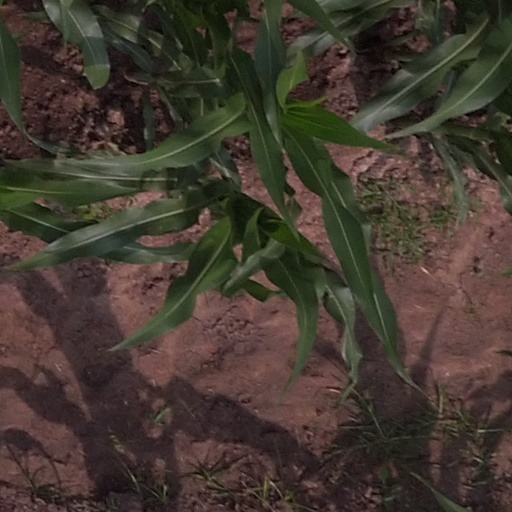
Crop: maize; corn